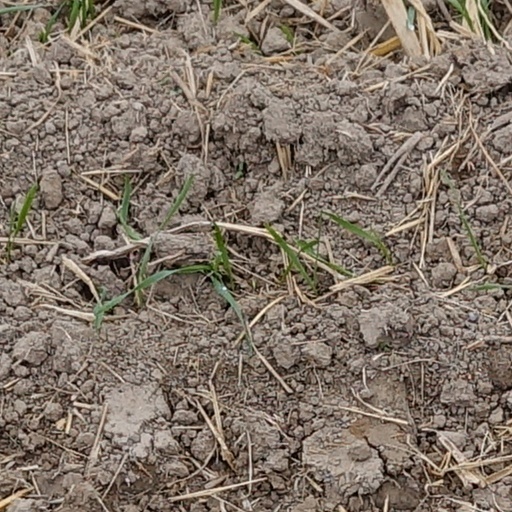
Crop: wheat